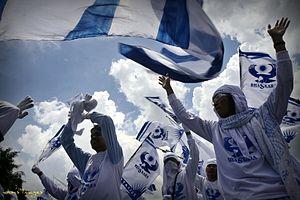
Le Parti du mandat national ou PAN a été fondé en 1998. L'idée de sa création est née le 14 mai 1998, lorsque l'armée, lors d'une fusillade à l'université privée catholique Tri Sakti à Jakarta, capitale de l'Indonésie, tue quatre étudiants. Cet incident déclenchera des émeutes qui pousseront le président Soeharto à démissionner une semaine plus tard.